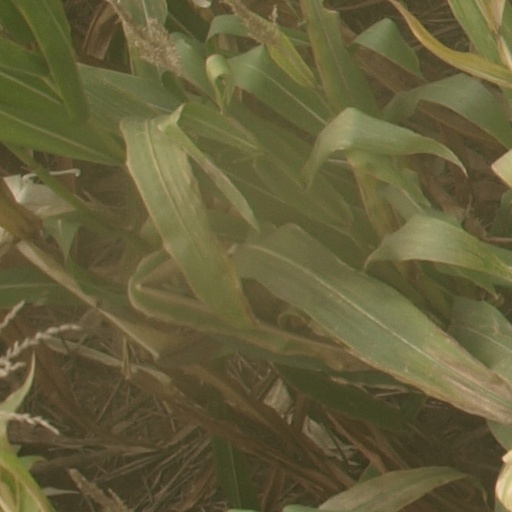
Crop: maize; corn